Circumferential Road 3

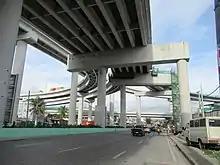
C-3 Road beneath Caloocan Interchange

C-3 Road is the portion of C-3 from R-10 in Navotas to Baltazar Street, located past the Philippine National Railways railroad crossing and the Caloocan Interchange of the NLEX Harbor Link and Connector projects in Caloocan.